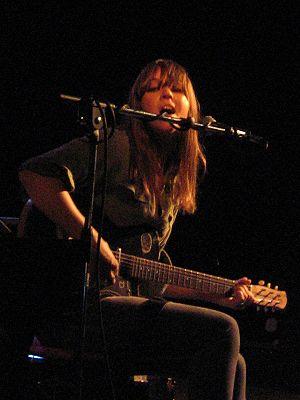
Cat Power, de son vrai nom Charlyn Marie Chan Marshall, née le 21 janvier 1972 à Atlanta, en Géorgie, est une chanteuse et parolière américaine. Le style musical de Cat Power est minimaliste et dépouillé, en particulier au début de sa carrière.